Kerry LaiFatt

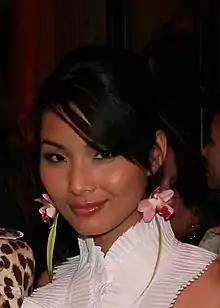
Kerry Lai Fatt

LaiFatt was born in Burlington, Ontario, but lived in Jamaica for the first four years of her life. Kerry attended Ryerson University in Toronto specializing in Fashion Design.